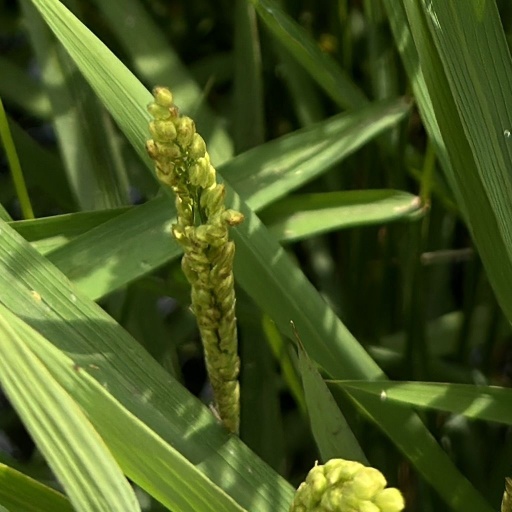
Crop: rice